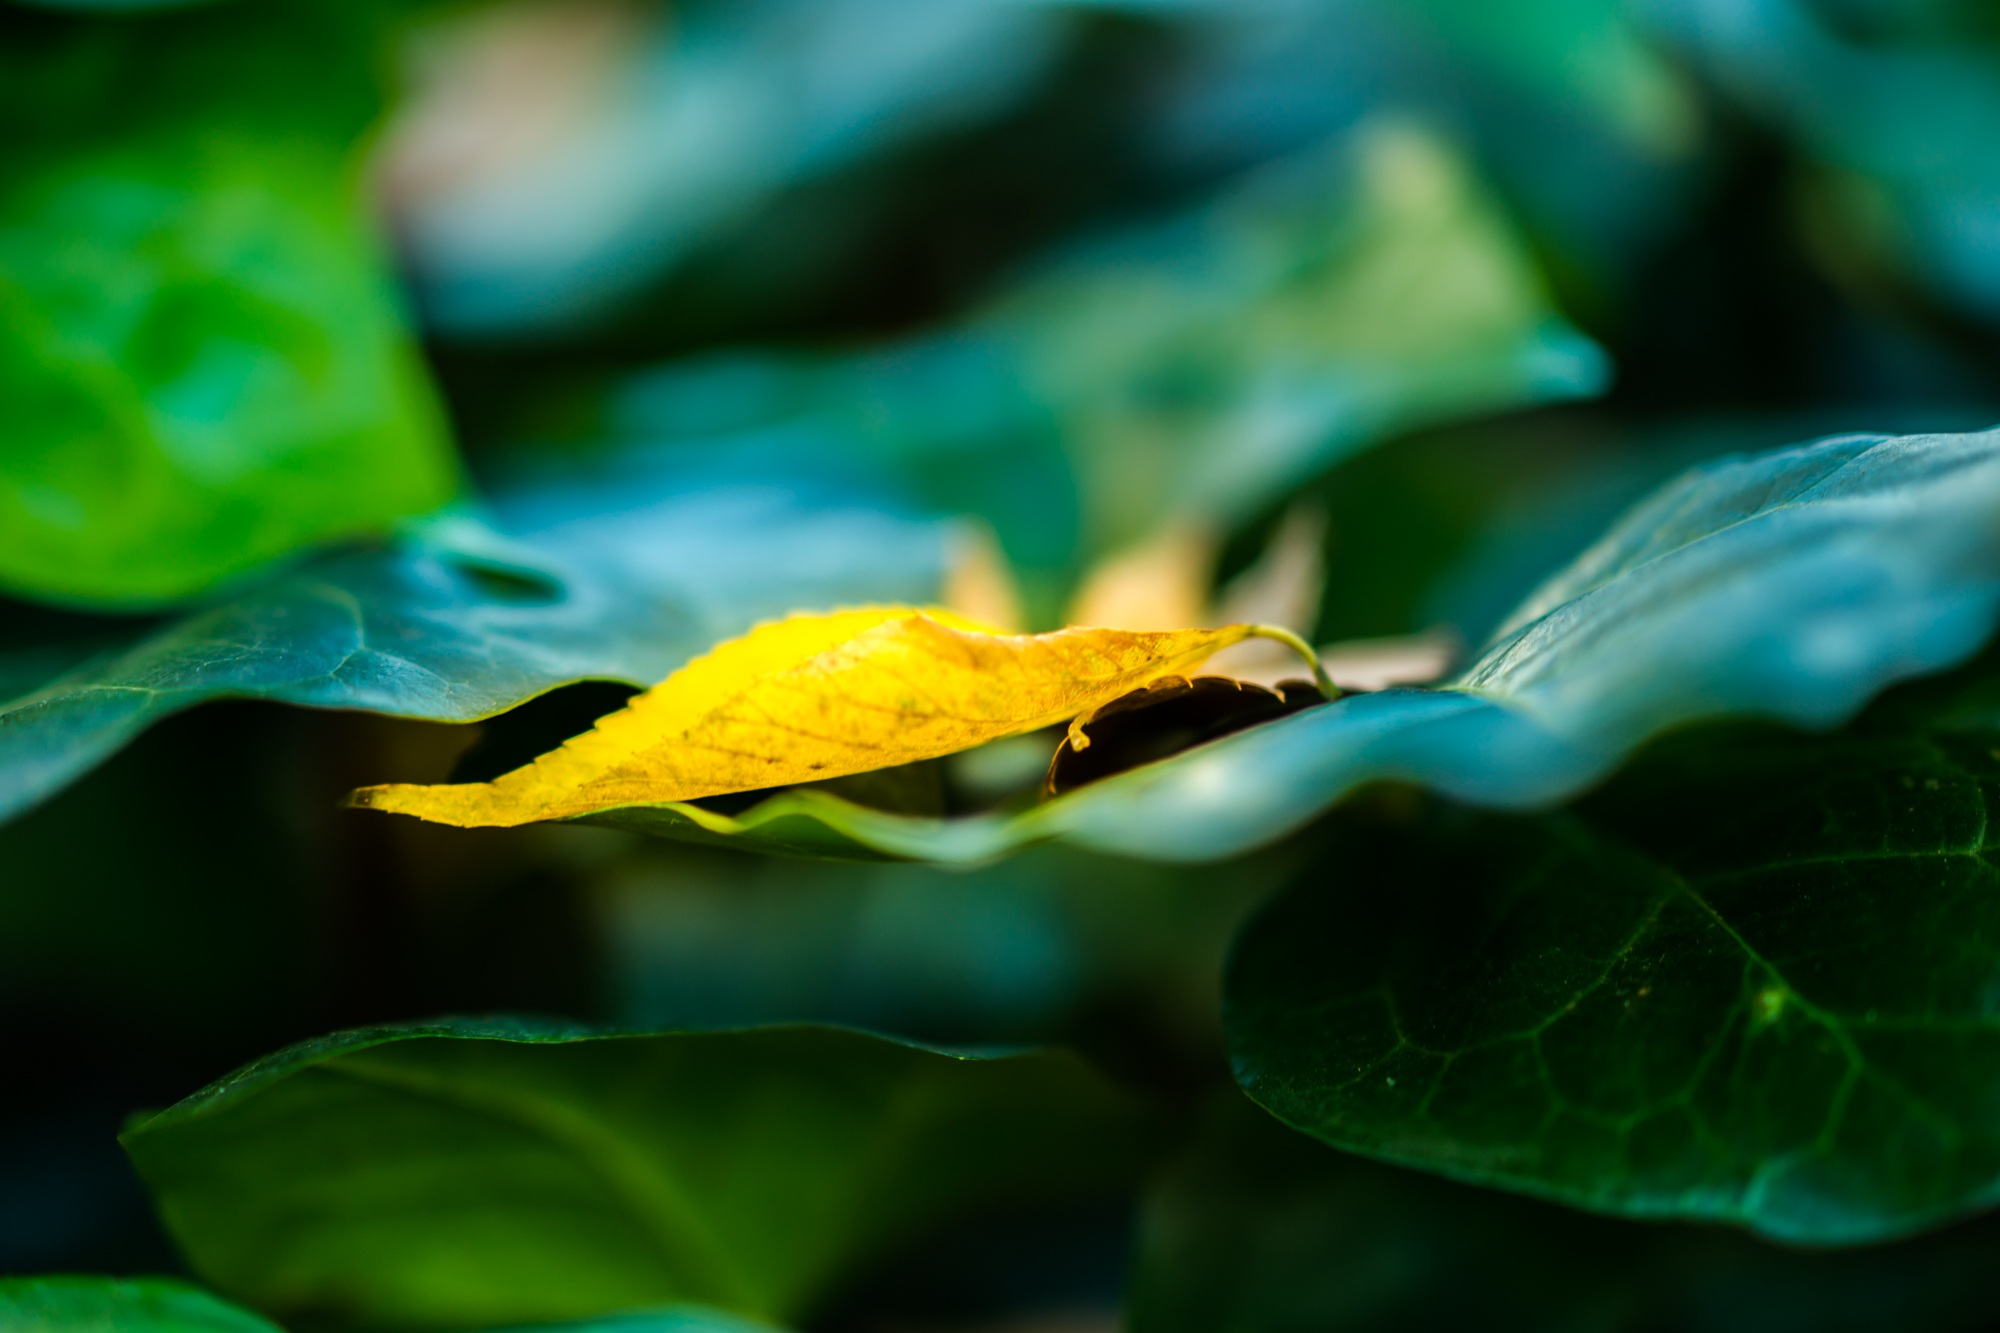
nature, branch, plant, leaf, flower, petal, green, biology, autumn, yellow, japan, flora, close up, leaves, aquarium, tropics, dead leaves, macro photography, ueno park